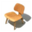
Label: chair